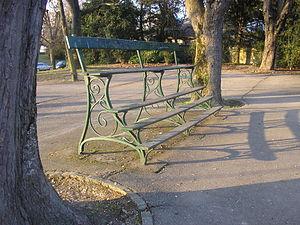
Banc à marches (ou «à étages»), à la promenade des Crêts au Petit-Saconnex à Genève, permettant d'admirer le Salève. Au même lieu, un autre banc comporte deux marches. Uniques en ville de Genève [1].
Un banc public est un banc installé dans un endroit public. Il fait partie du mobilier urbain.